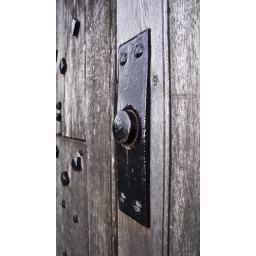
This is on the door leading in to the castle